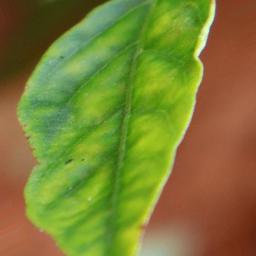
Label: nutritional